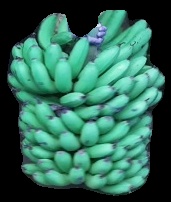
Variety: pachbale
Grade: grade1